One Night in October

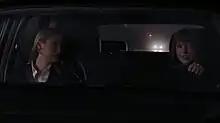
On a multiverse serial killer case, Olivia ("left") bluntly reveals to her parallel universe doppelgänger ("right") she killed her abusive stepfather (portrayed by Chris Bradford in "Subject 13" and "Lysergic Acid Diethylamide").

"One Night in October" is the second episode of the fourth season of the Fox science fiction drama television series "Fringe", and the series' 67th episode overall. The episode was co-written by Monica Owusu-Breen and Alison Schapker, while Brad Anderson served as director.